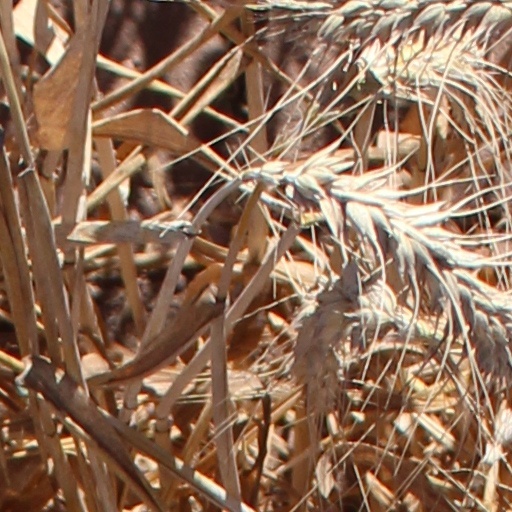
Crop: wheat